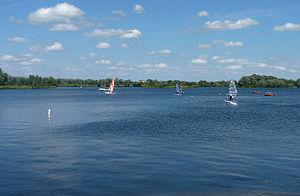
Un des plans d'eau des Prés du Hem à Armentières, France."
Armentières est une commune française de plus de 20 000 habitants, située dans le département du Nord en région Hauts-de-France. Elle fait partie de la Métropole européenne de Lille.